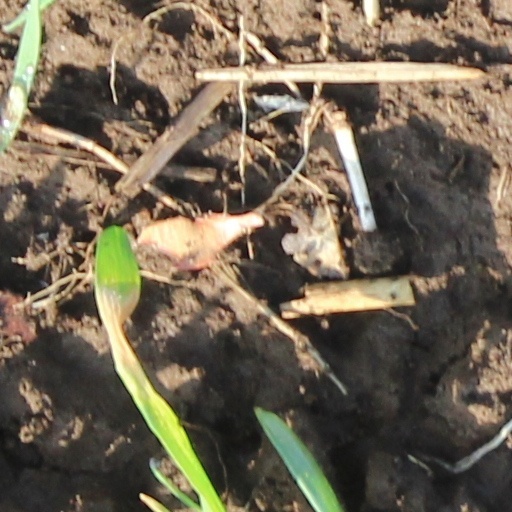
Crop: wheat